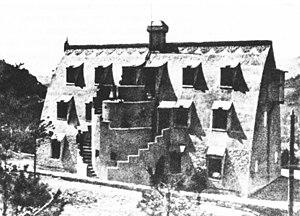
Les Jardins Artigas sont des jardins réalisés à la Pobla de Lillet entre 1905 et 1906 par l'architecte moderniste Antoni Gaudí.